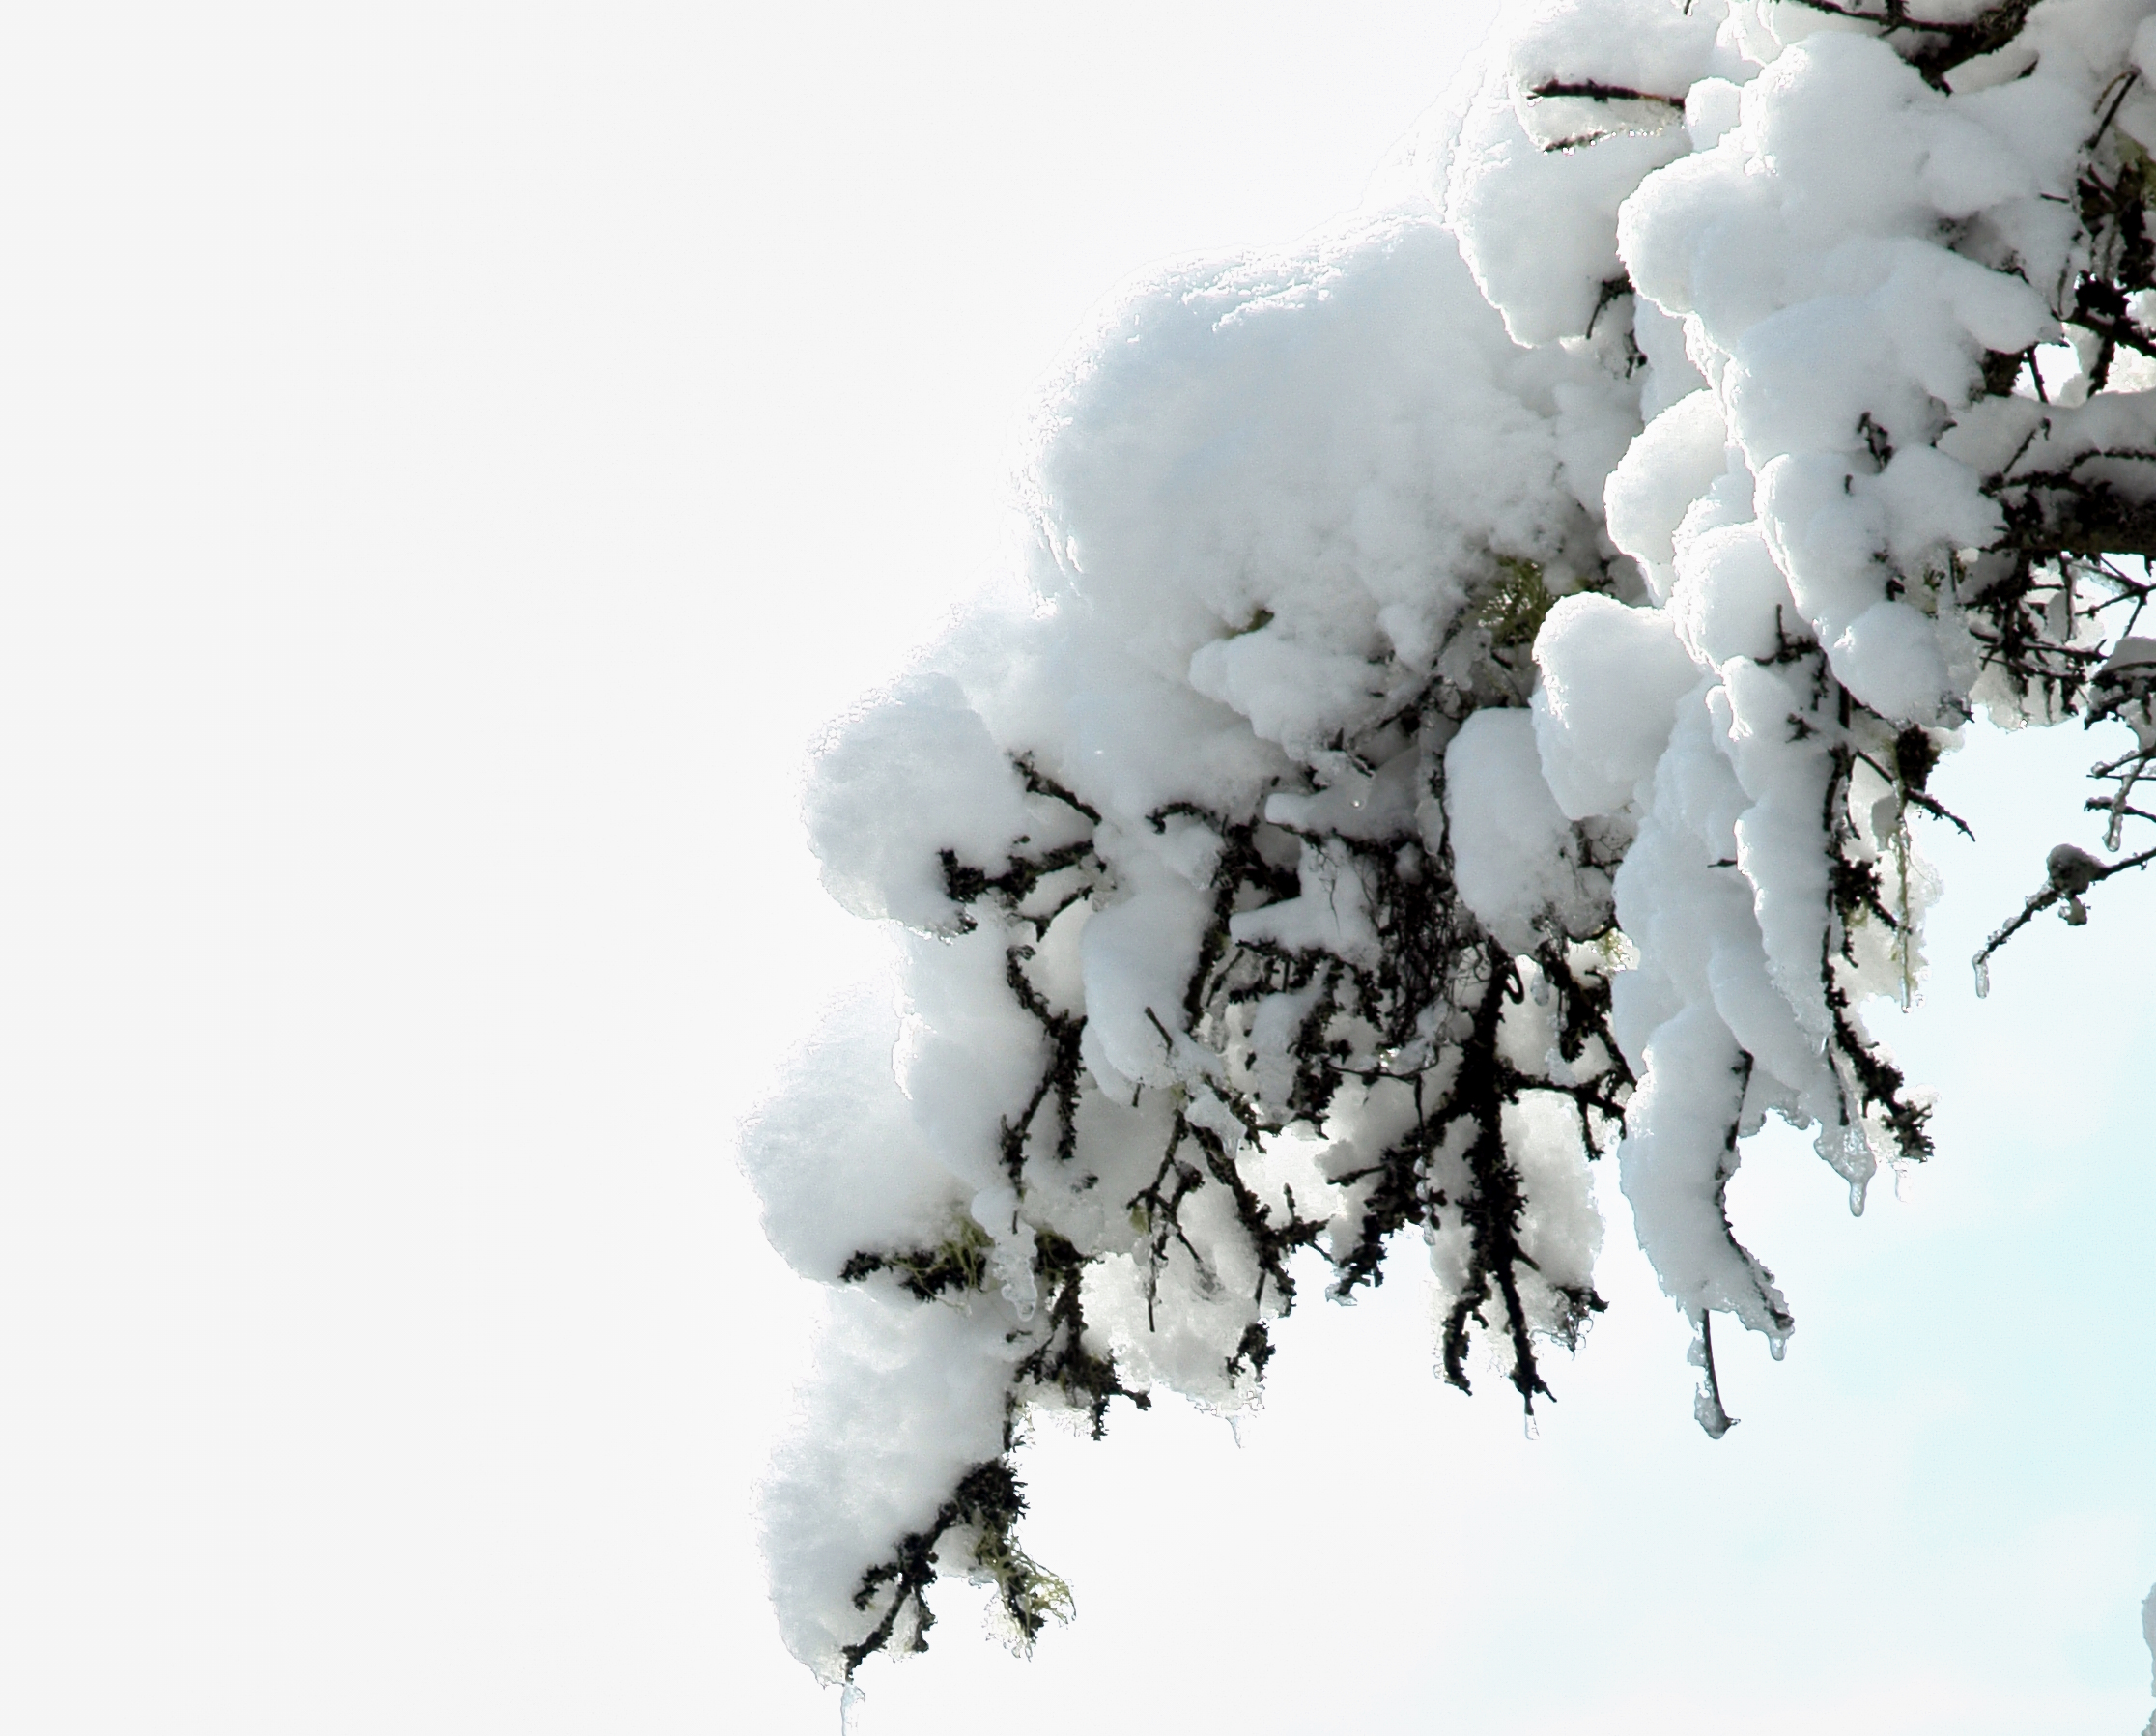
snow, white, branch, winter, freezing, tree, frost, plant, twig, ice, pine family, fir, black and white, pine